Ina Coolbrith

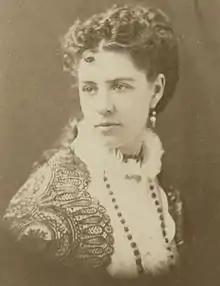
Coolbrith in San Francisco at the age of 29 or 30

Coolbrith soon met Bret Harte and Samuel Langhorne Clemens, writing as Mark Twain, in San Francisco. She published poems in "The Californian", a new literary newspaper formed in 1864 and edited by Harte and Charles Henry Webb. In 1867, four of Coolbrith's poems appeared in "The Galaxy". In July 1868, Coolbrith supplied a poem, "Longing", for the first issue of the "Overland Monthly", and served unofficially as co-editor with Harte in selecting poems, articles and stories for the periodical. She became a friend of actress and poet Adah Menken, adding to Menken's credibility as an intellectual, but was unable to impress Harte of Menken's worth. Coolbrith also worked as a schoolteacher for extra income.